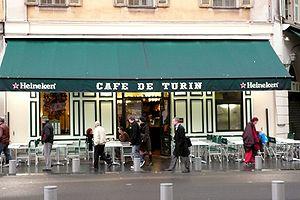
Le Café de Turin (côté boulevard Jean-Jaurès) à Nice (Alpes-Maritimes, France).
Nice est une commune du Sud-Est de la France, préfecture du département des Alpes-Maritimes et deuxième ville de la région Provence-Alpes-Côte d'Azur derrière Marseille. Située à l'extrémité sud-est de la France, à une trentaine de kilomètres de la frontière franco-italienne, elle est établie sur les bords de la mer Méditerranée, le long de la baie des Anges et à l'embouchure du Paillon.